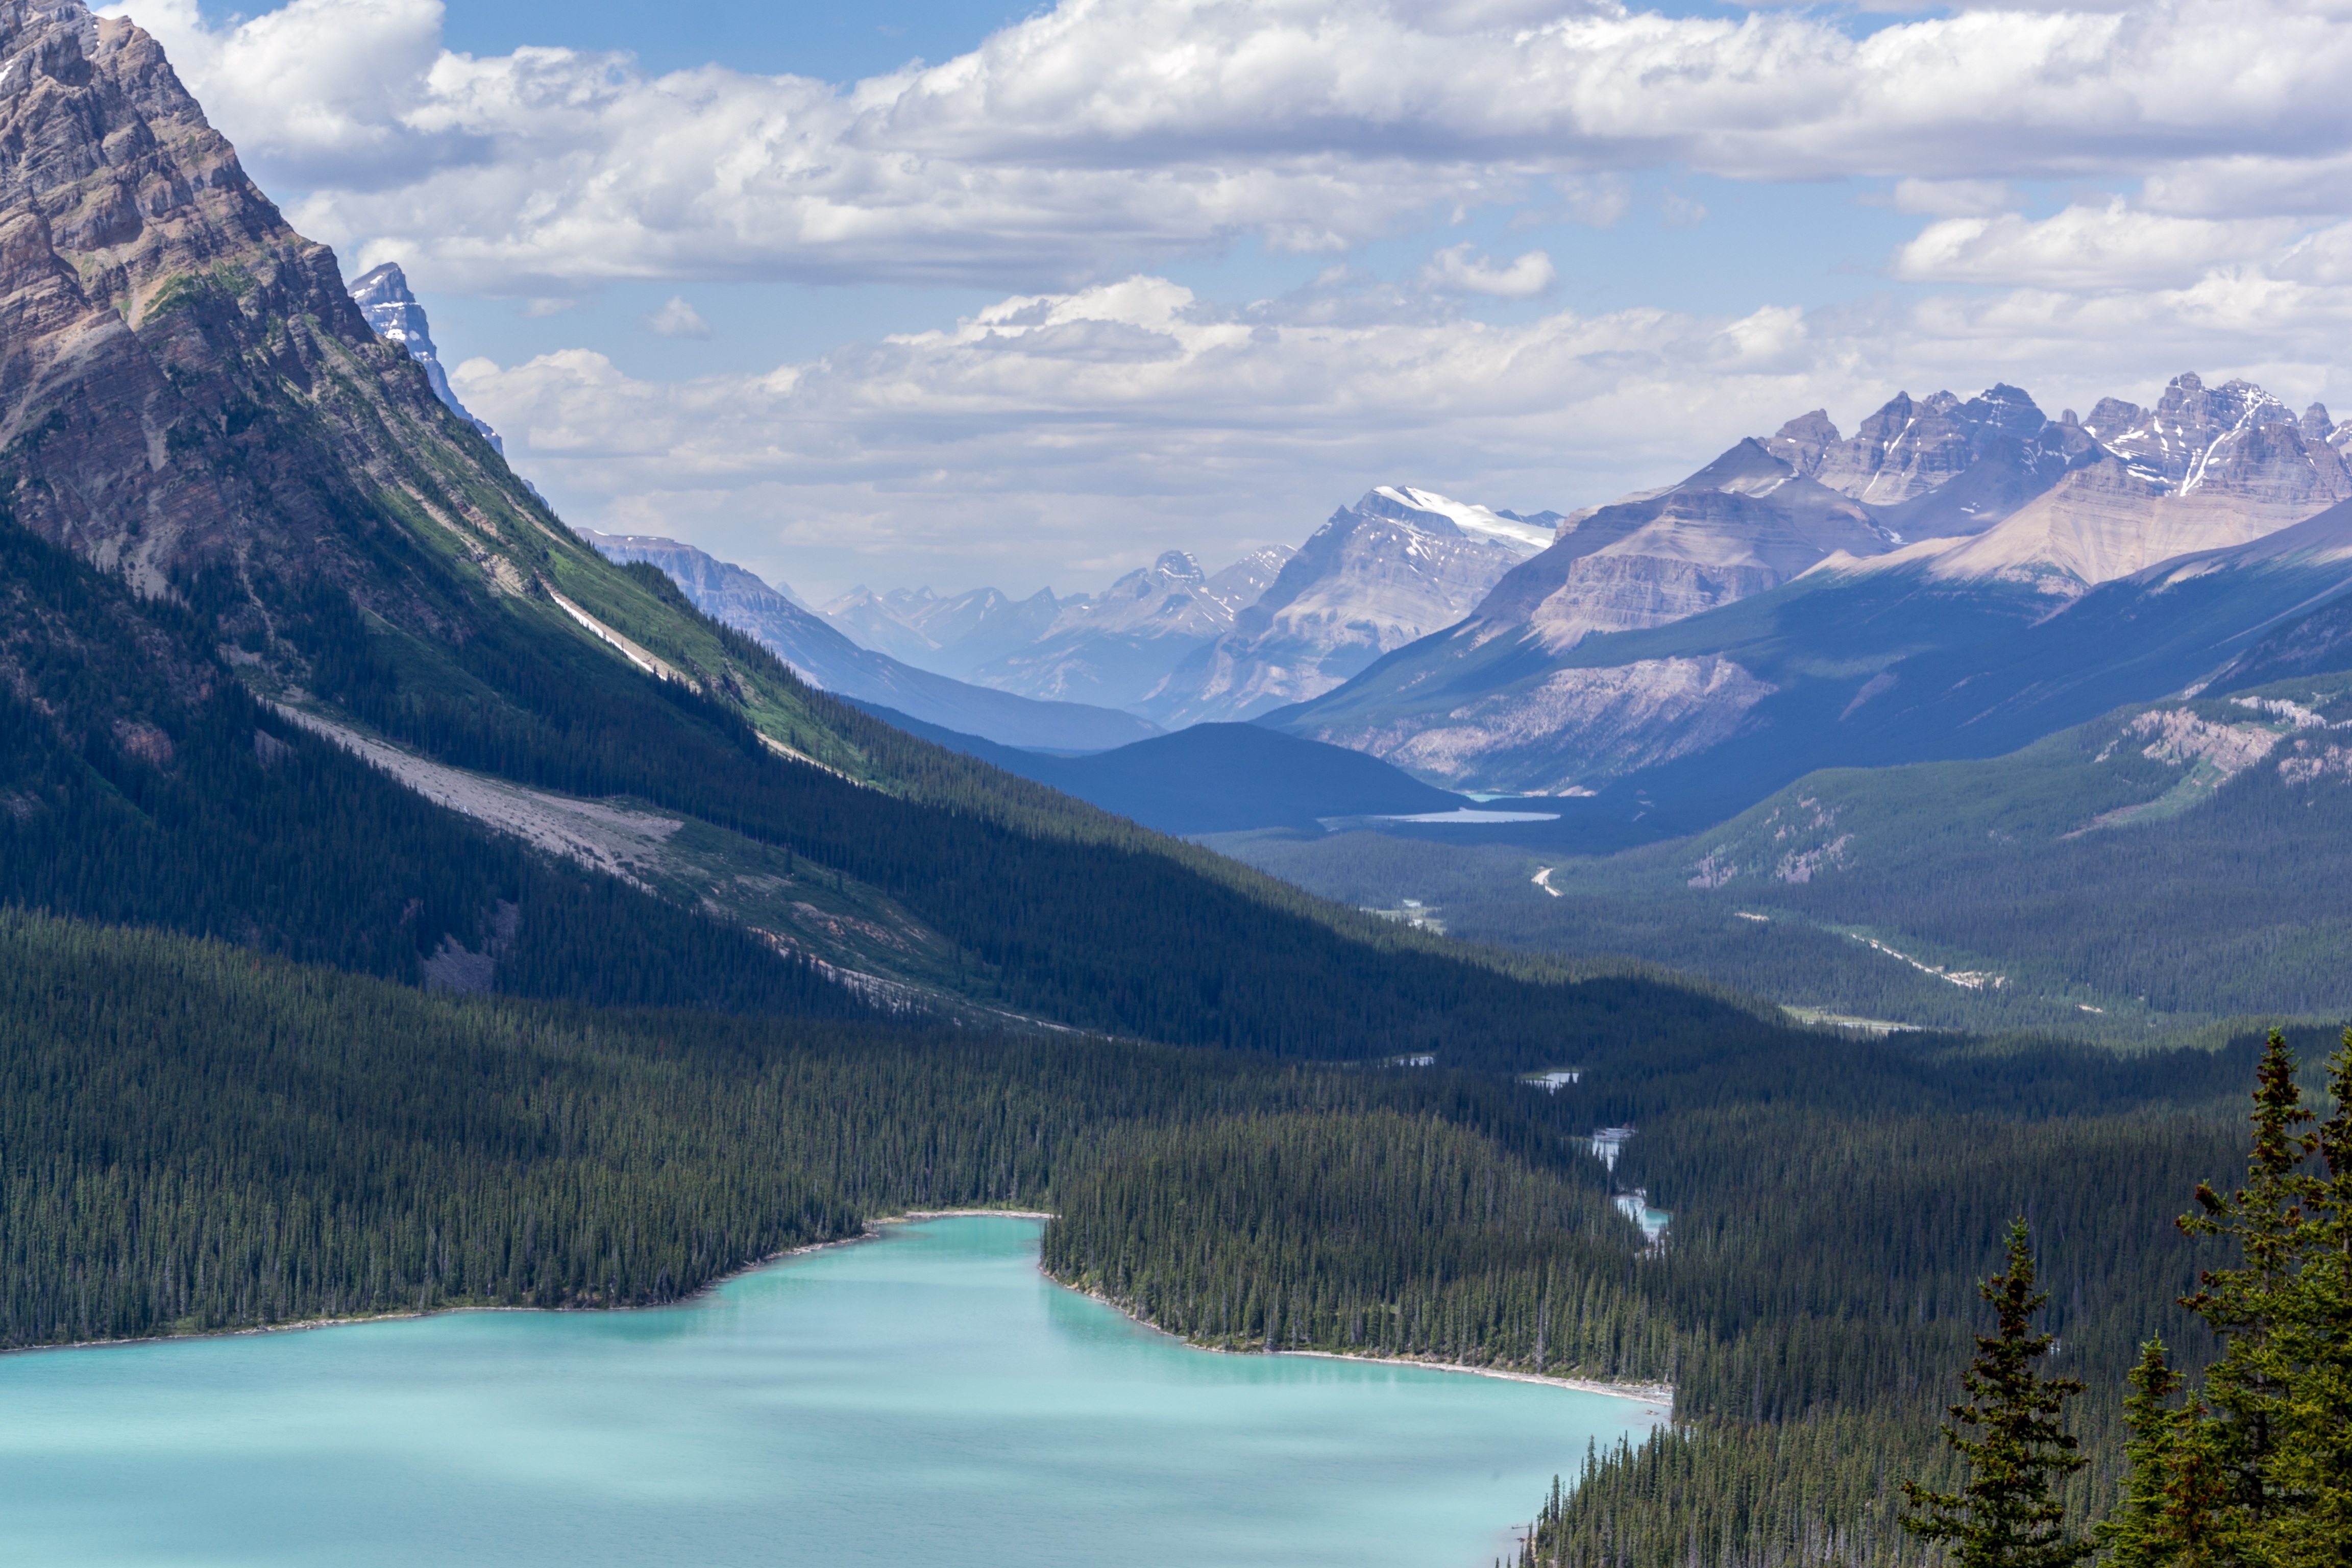
landscape, nature, wilderness, mountain, sky, lake, river, valley, mountain range, range, environment, idyllic, tranquil, scenic, peaceful, serene, fjord, reservoir, ridge, trees, clouds, mountains, alps, plateau, fell, loch, crater lake, moraine, landform, tarn, mountain pass, geographical feature, mountainous landforms, glacial landform, wildnerness